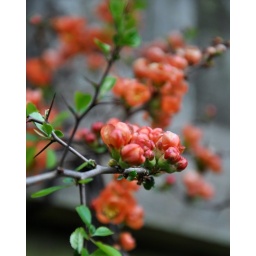
Our quince is absolutely covered in orange flowers this year - far more than usual